AFI Cotroceni

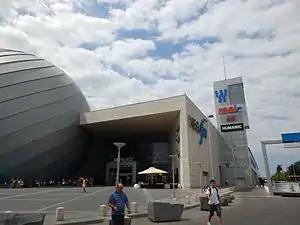

AFI Cotroceni is a shopping mall in Bucharest, Romania. It is located in the western part of the city, between the city center and two of the largest residential districts, Militari and Drumul Taberei. With approximately of gross leasable area, AFI Cotroceni is Romania's largest shopping mall.